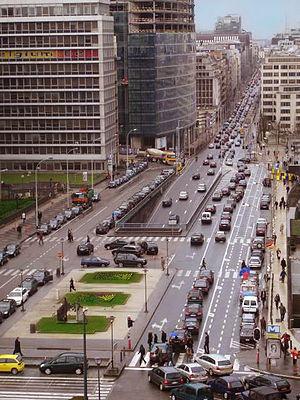
Rue de la Loi (Bruxelles) (revêtement occidental).